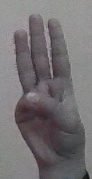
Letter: thaa